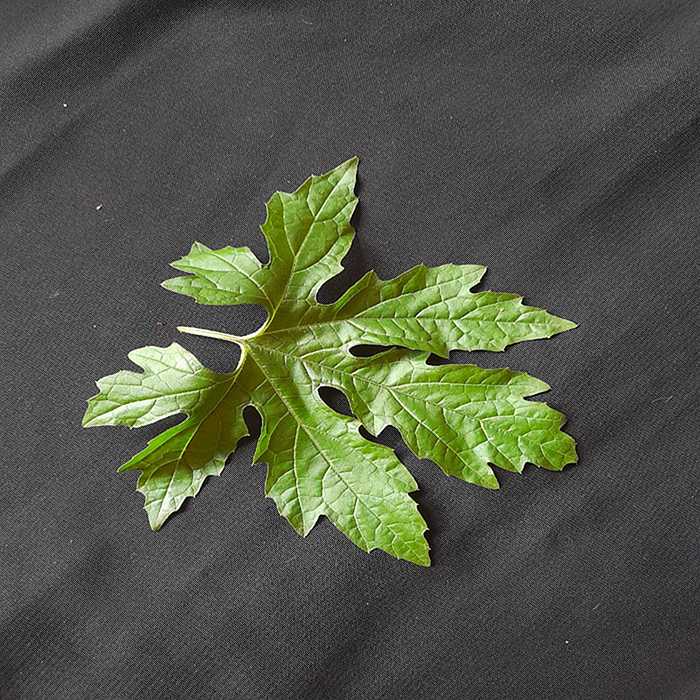
Plant: Bitter Gourd
Label: Fresh leaf